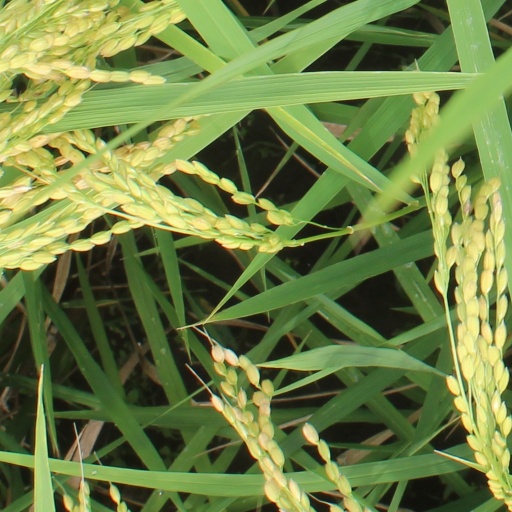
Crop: rice